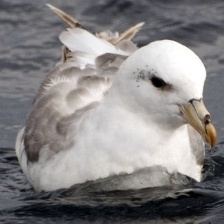
Species: NORTHERN FULMAR
Scientific name: FULMARUS GLACIALIS